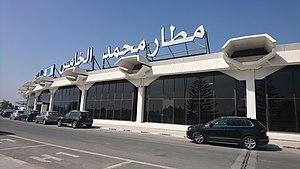
Cet article dresse les classements des 20 aéroports en Afrique ayant le plus important nombre annuel de passagers. Les chiffres cumulent les passagers au départ, à l'arrivée et en transit.
L'aéroport Mohammed-V de Casablanca est un aéroport international situé à environ trente kilomètres au sud de Casablanca dans la commune de Nouaceur. D'une capacité de près de quatorze millions de passagers et de 150 000 tonnes de fret par an, il est le principal aéroport du Maroc et le quatrième plus important en Afrique après ceux de Johannesbourg, du Caire et du Cap. Il est nommé en l'honneur de Mohammed V, roi du Maroc de 1957 à sa mort en 1961.